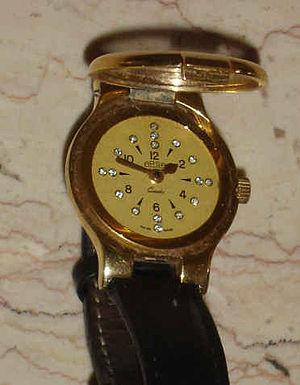
Une montre Braille est une montre prévue pour être accessible aux déficients visuels.